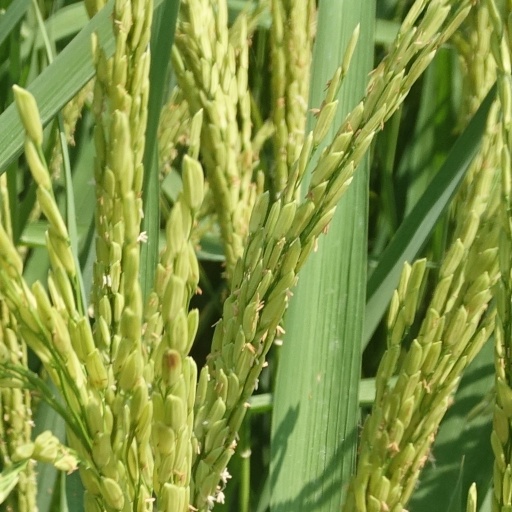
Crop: rice